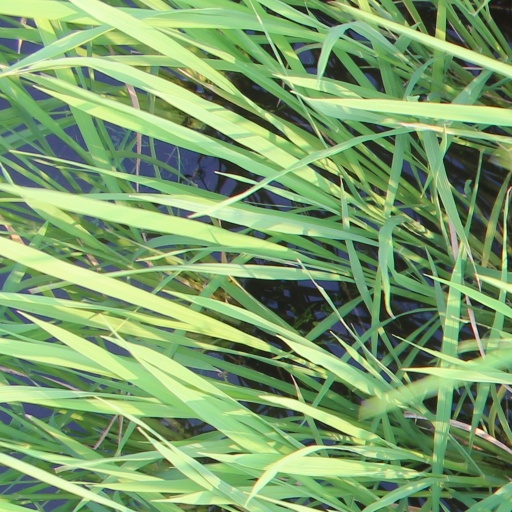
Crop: rice